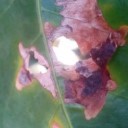
Label: Miner